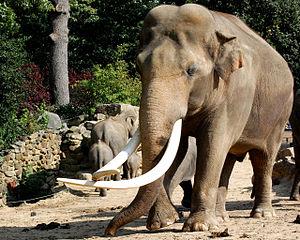
Elephas est un genre de la famille des Elephantidae, comprenant les éléphants d'Asie, une espèce vivante et plusieurs éteintes.